First Christian Church of Rialto

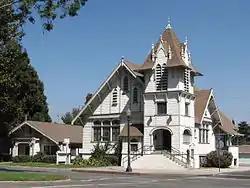

First Christian Church of Rialto is a historic church located at 201 N. Riverside Avenue in Rialto, California. The church was built from 1906 to 1907 to serve Rialto's First Christian Church, which was founded in 1905. Architect H. M. Patterson designed the church in the Late Gothic Revival style; his design also features elements of the American Craftsman style. The church's design features a gable roof with a corner tower, pointed arch stained glass windows, and louvered vents, all characteristic Gothic Revival features. The Craftsman influence on the design can be seen in its redwood shingled body and roof, its overhanging eaves with ornamental brackets, and its decorative stickwork. The congregation owned the church until 1964, when it was purchased by the City of Rialto to avoid its demolition. It is currently used as a community center.